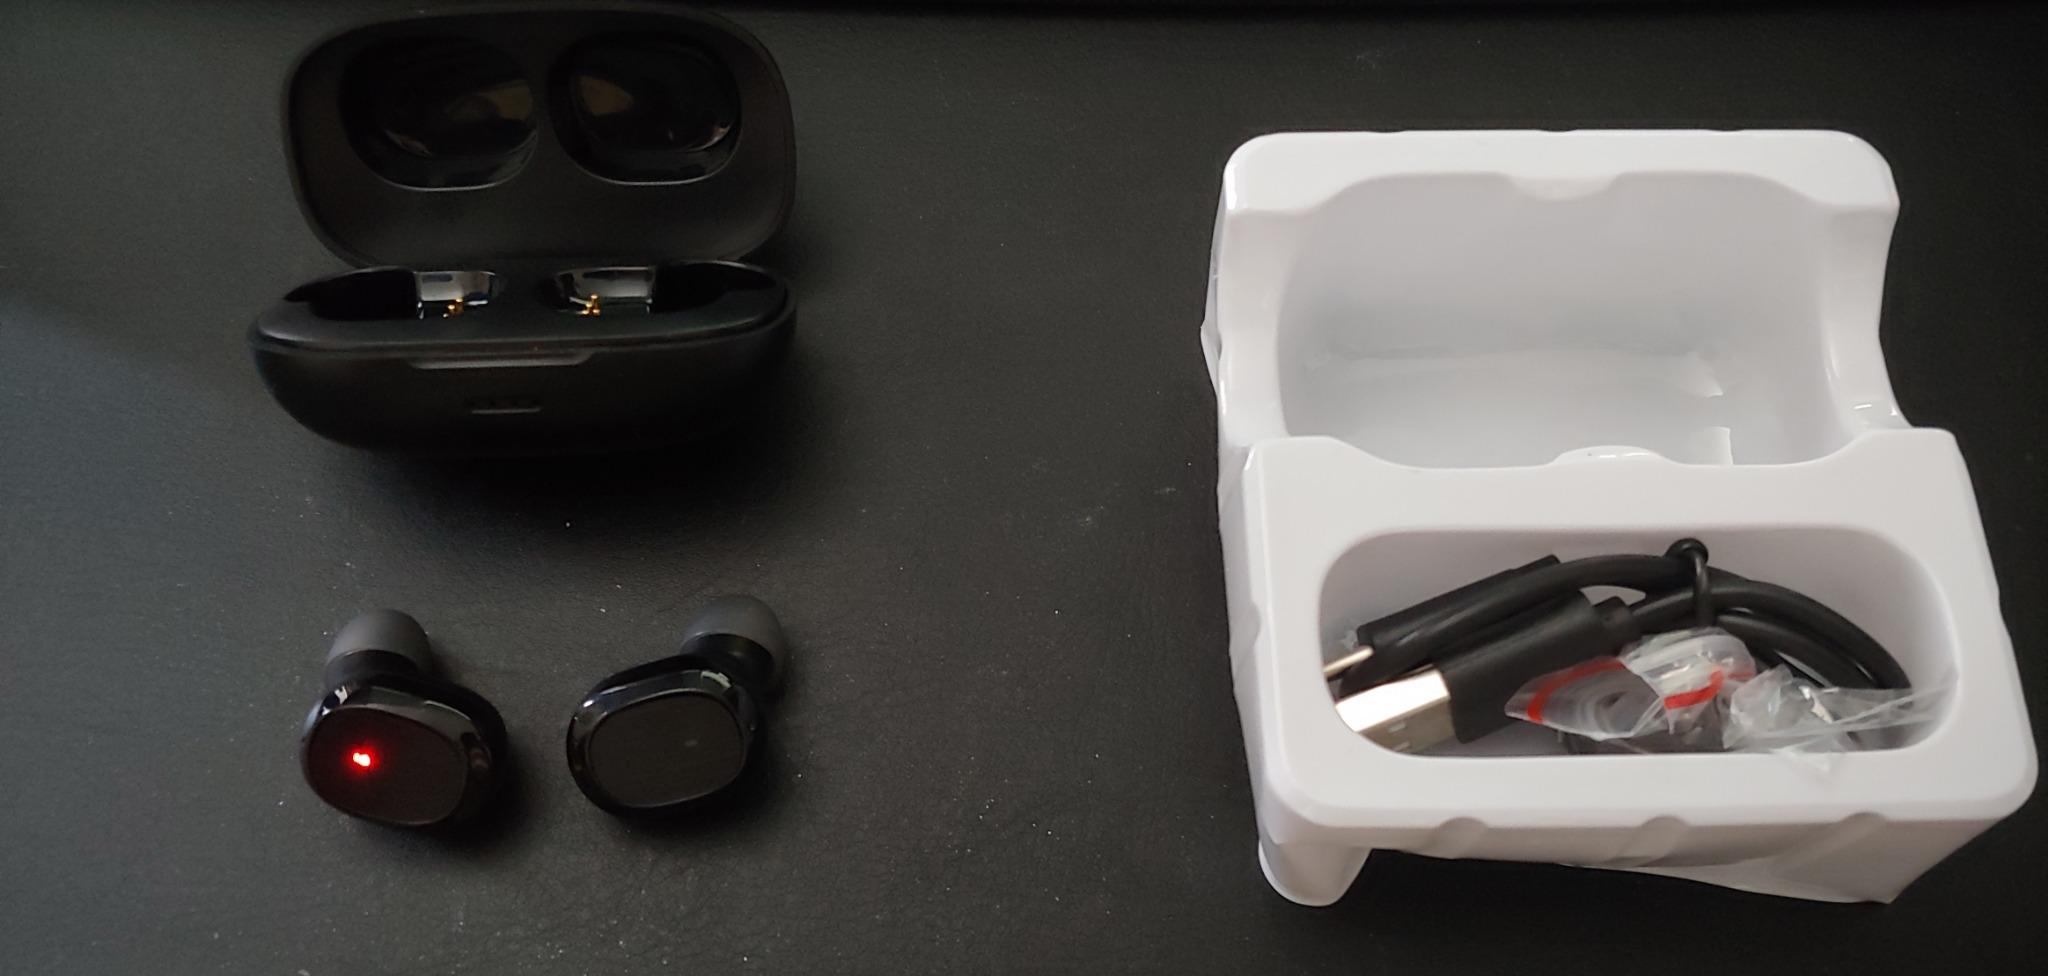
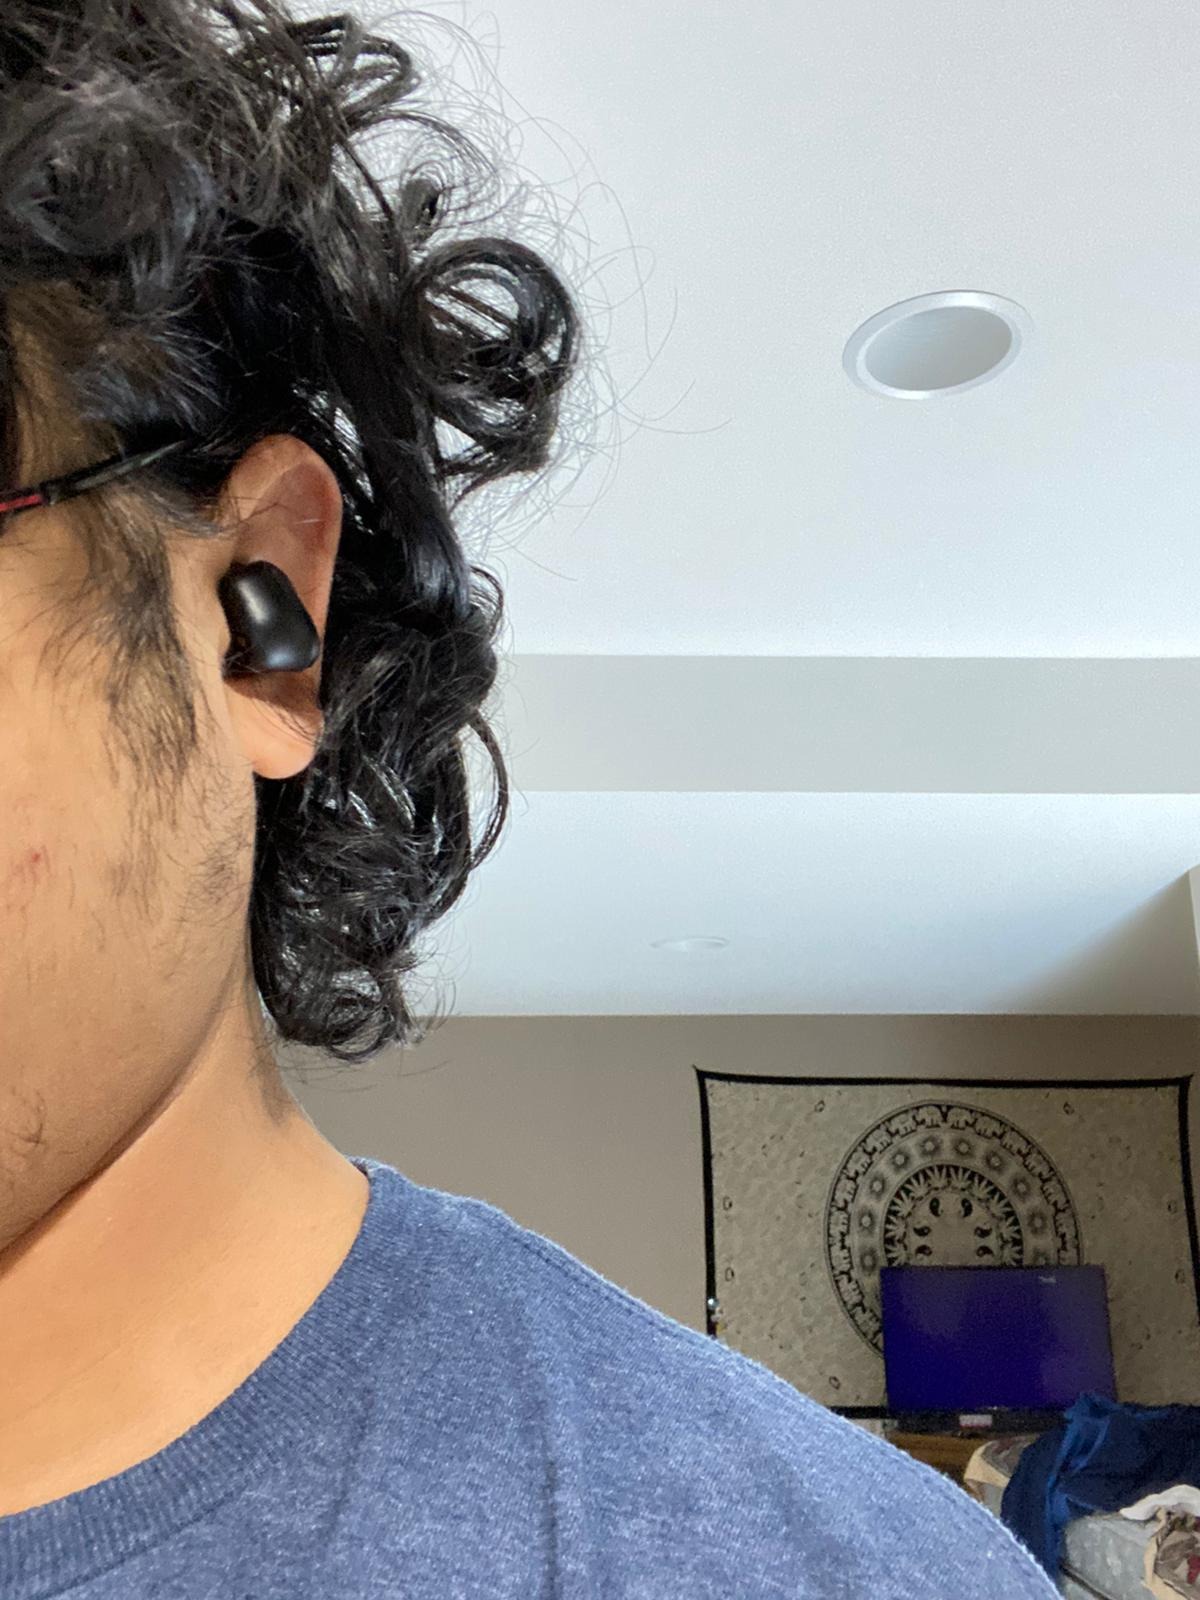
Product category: earbuds
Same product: no